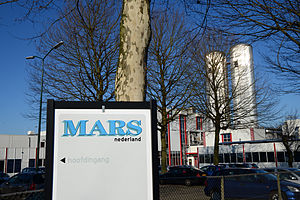
Mars Incorporated
Mars Incorporated en verdenskendt fabrikant af konfekture, dyremad og andre fødevarer. I 2015 omsatte Mars Incorporated for 33 milliarder amerikanske dollars, og er af Forbes rangeret som det sjette største private firma i USA. Koncernen blev startet i 1911 og har sit hovedkvarter i McLean, Virginia i USA.